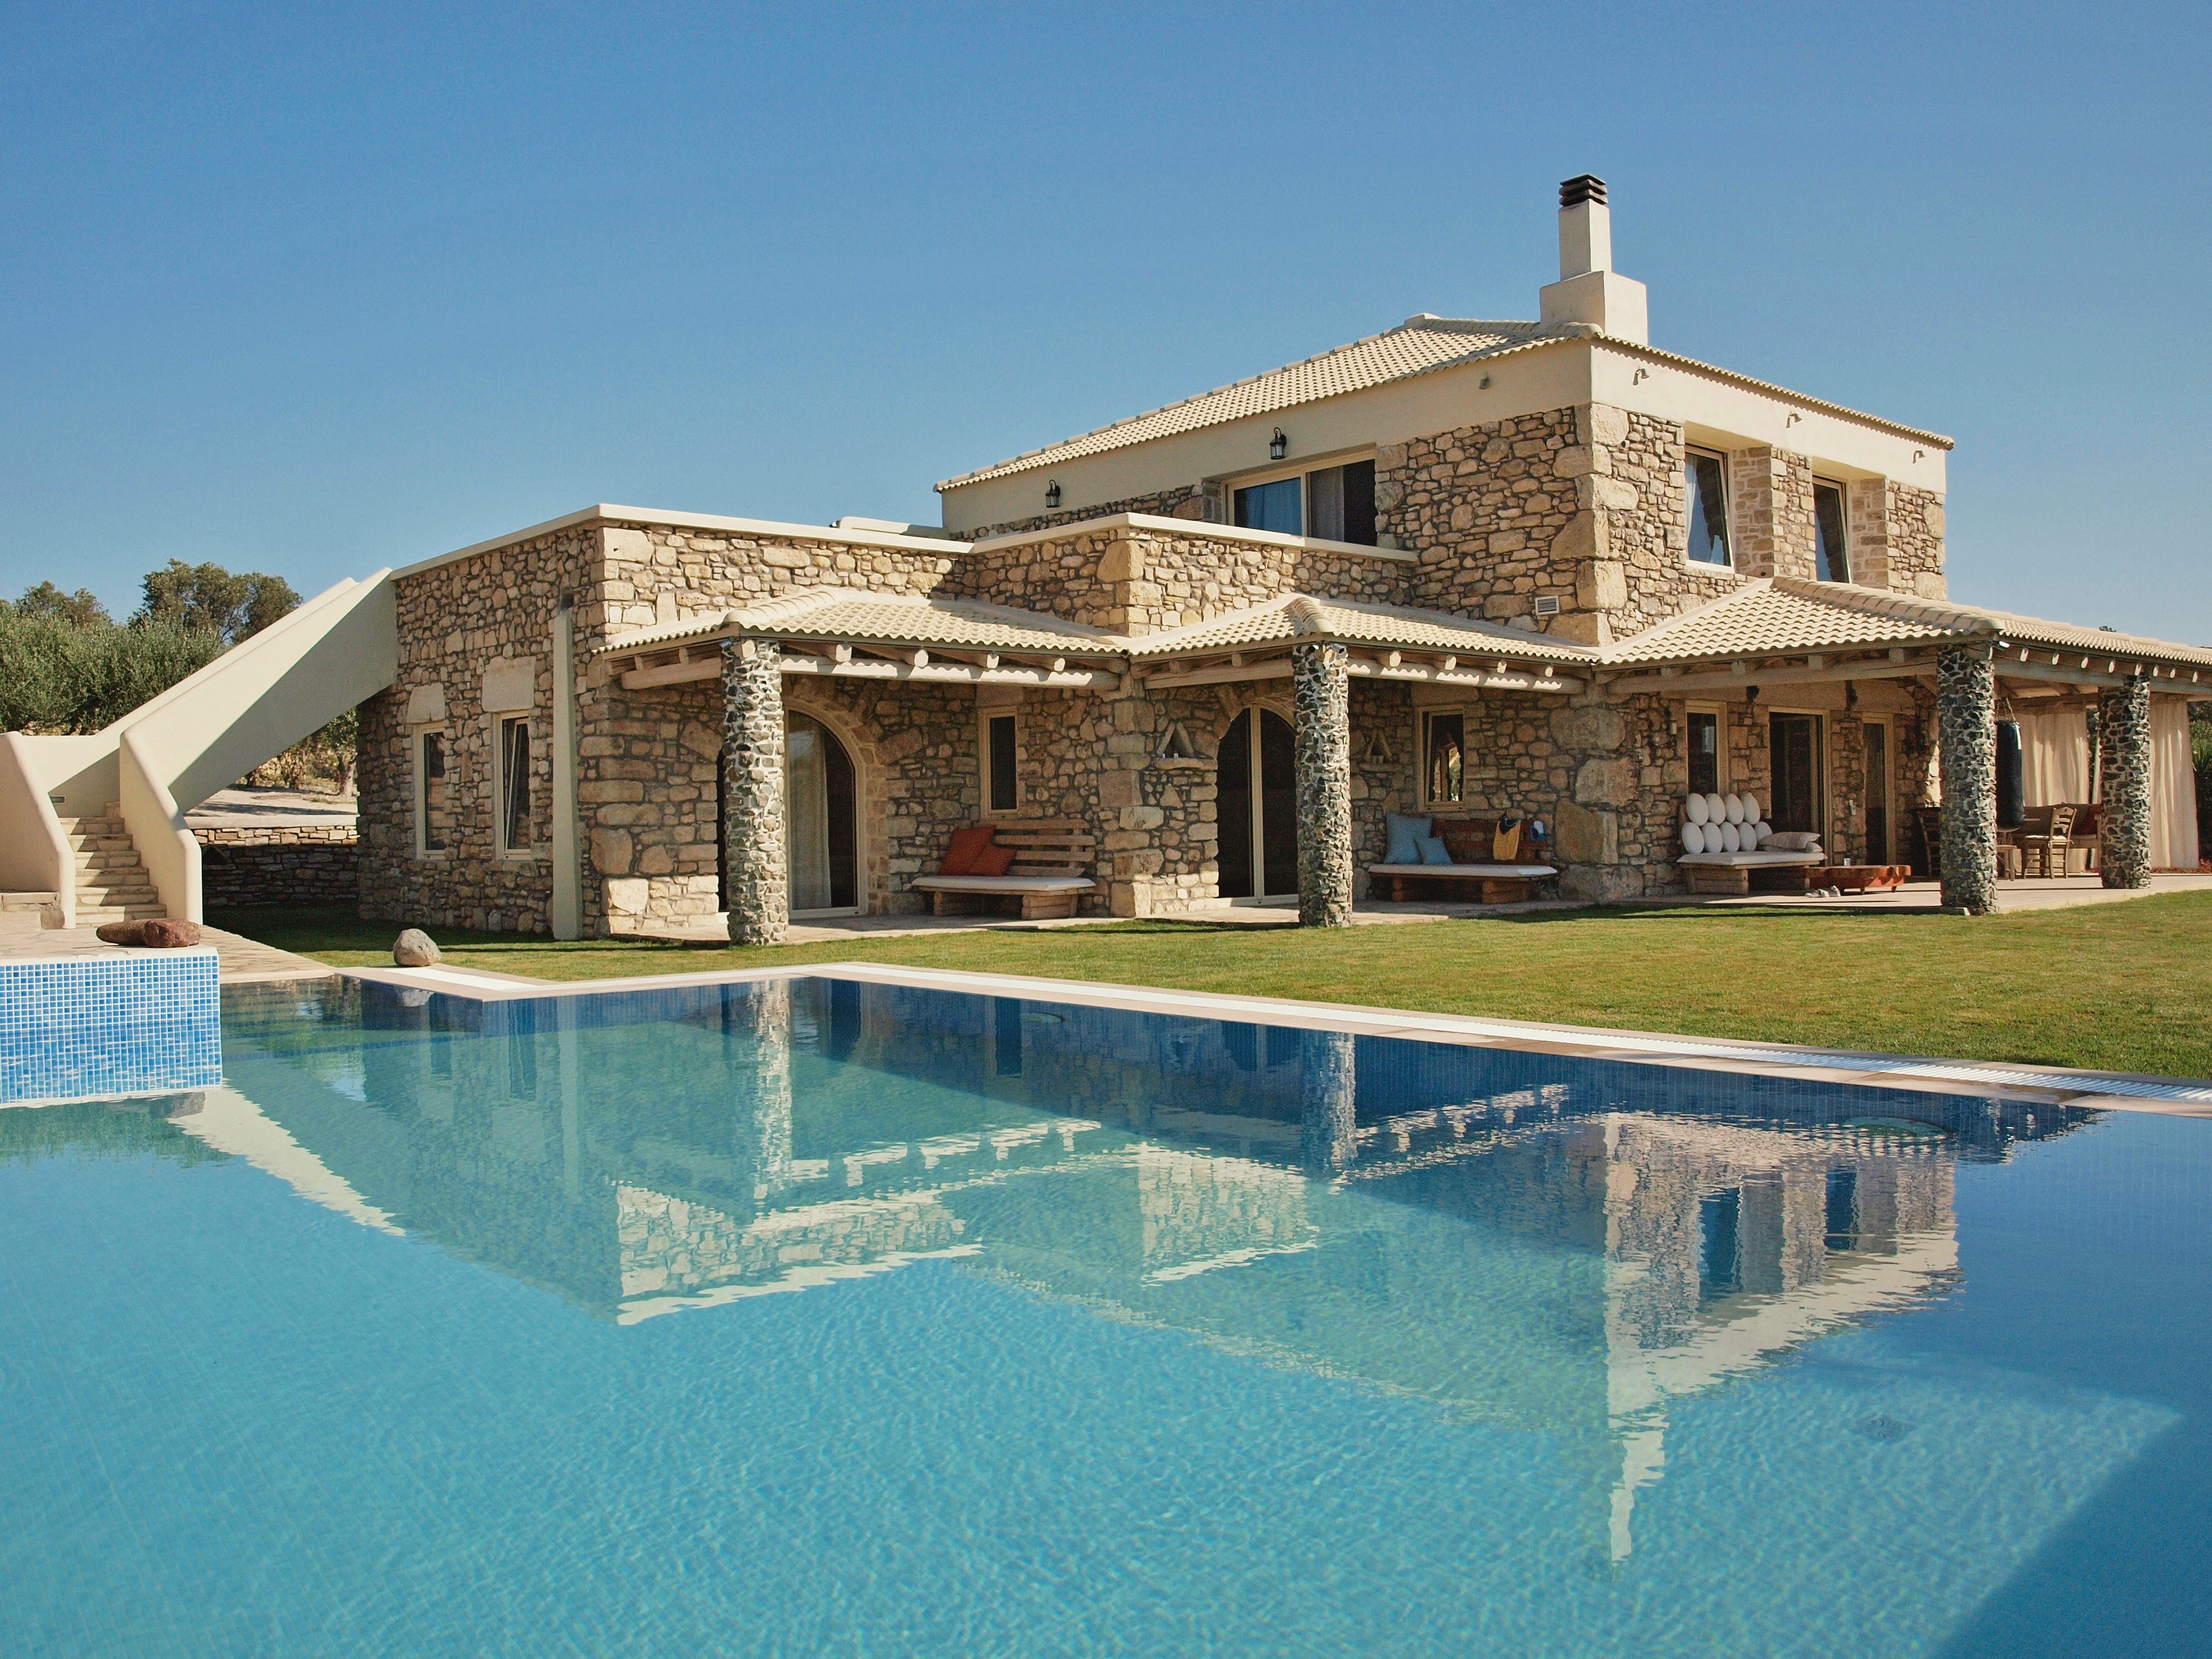
architecture, villa, mansion, house, building, palace, home, vacation, mediterranean, swimming pool, cottage, holiday, facade, property, resort, holidays, estate, real estate, stone house, holiday house, summer house, holiday home